Perth Airport

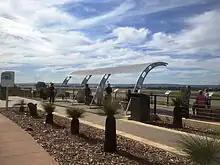
Viewing platform on Dunreath Drive

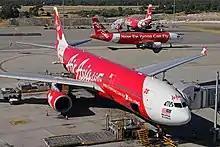
An AirAsia X aircraft at Perth Airport

After a 10-month project, a reconstructed cross runway was opened on 21 October 2005. The upgrades involved significant strengthening works and enlargement of turning nodes to accommodate regular operations by wide bodied aircraft, including the Airbus A380.